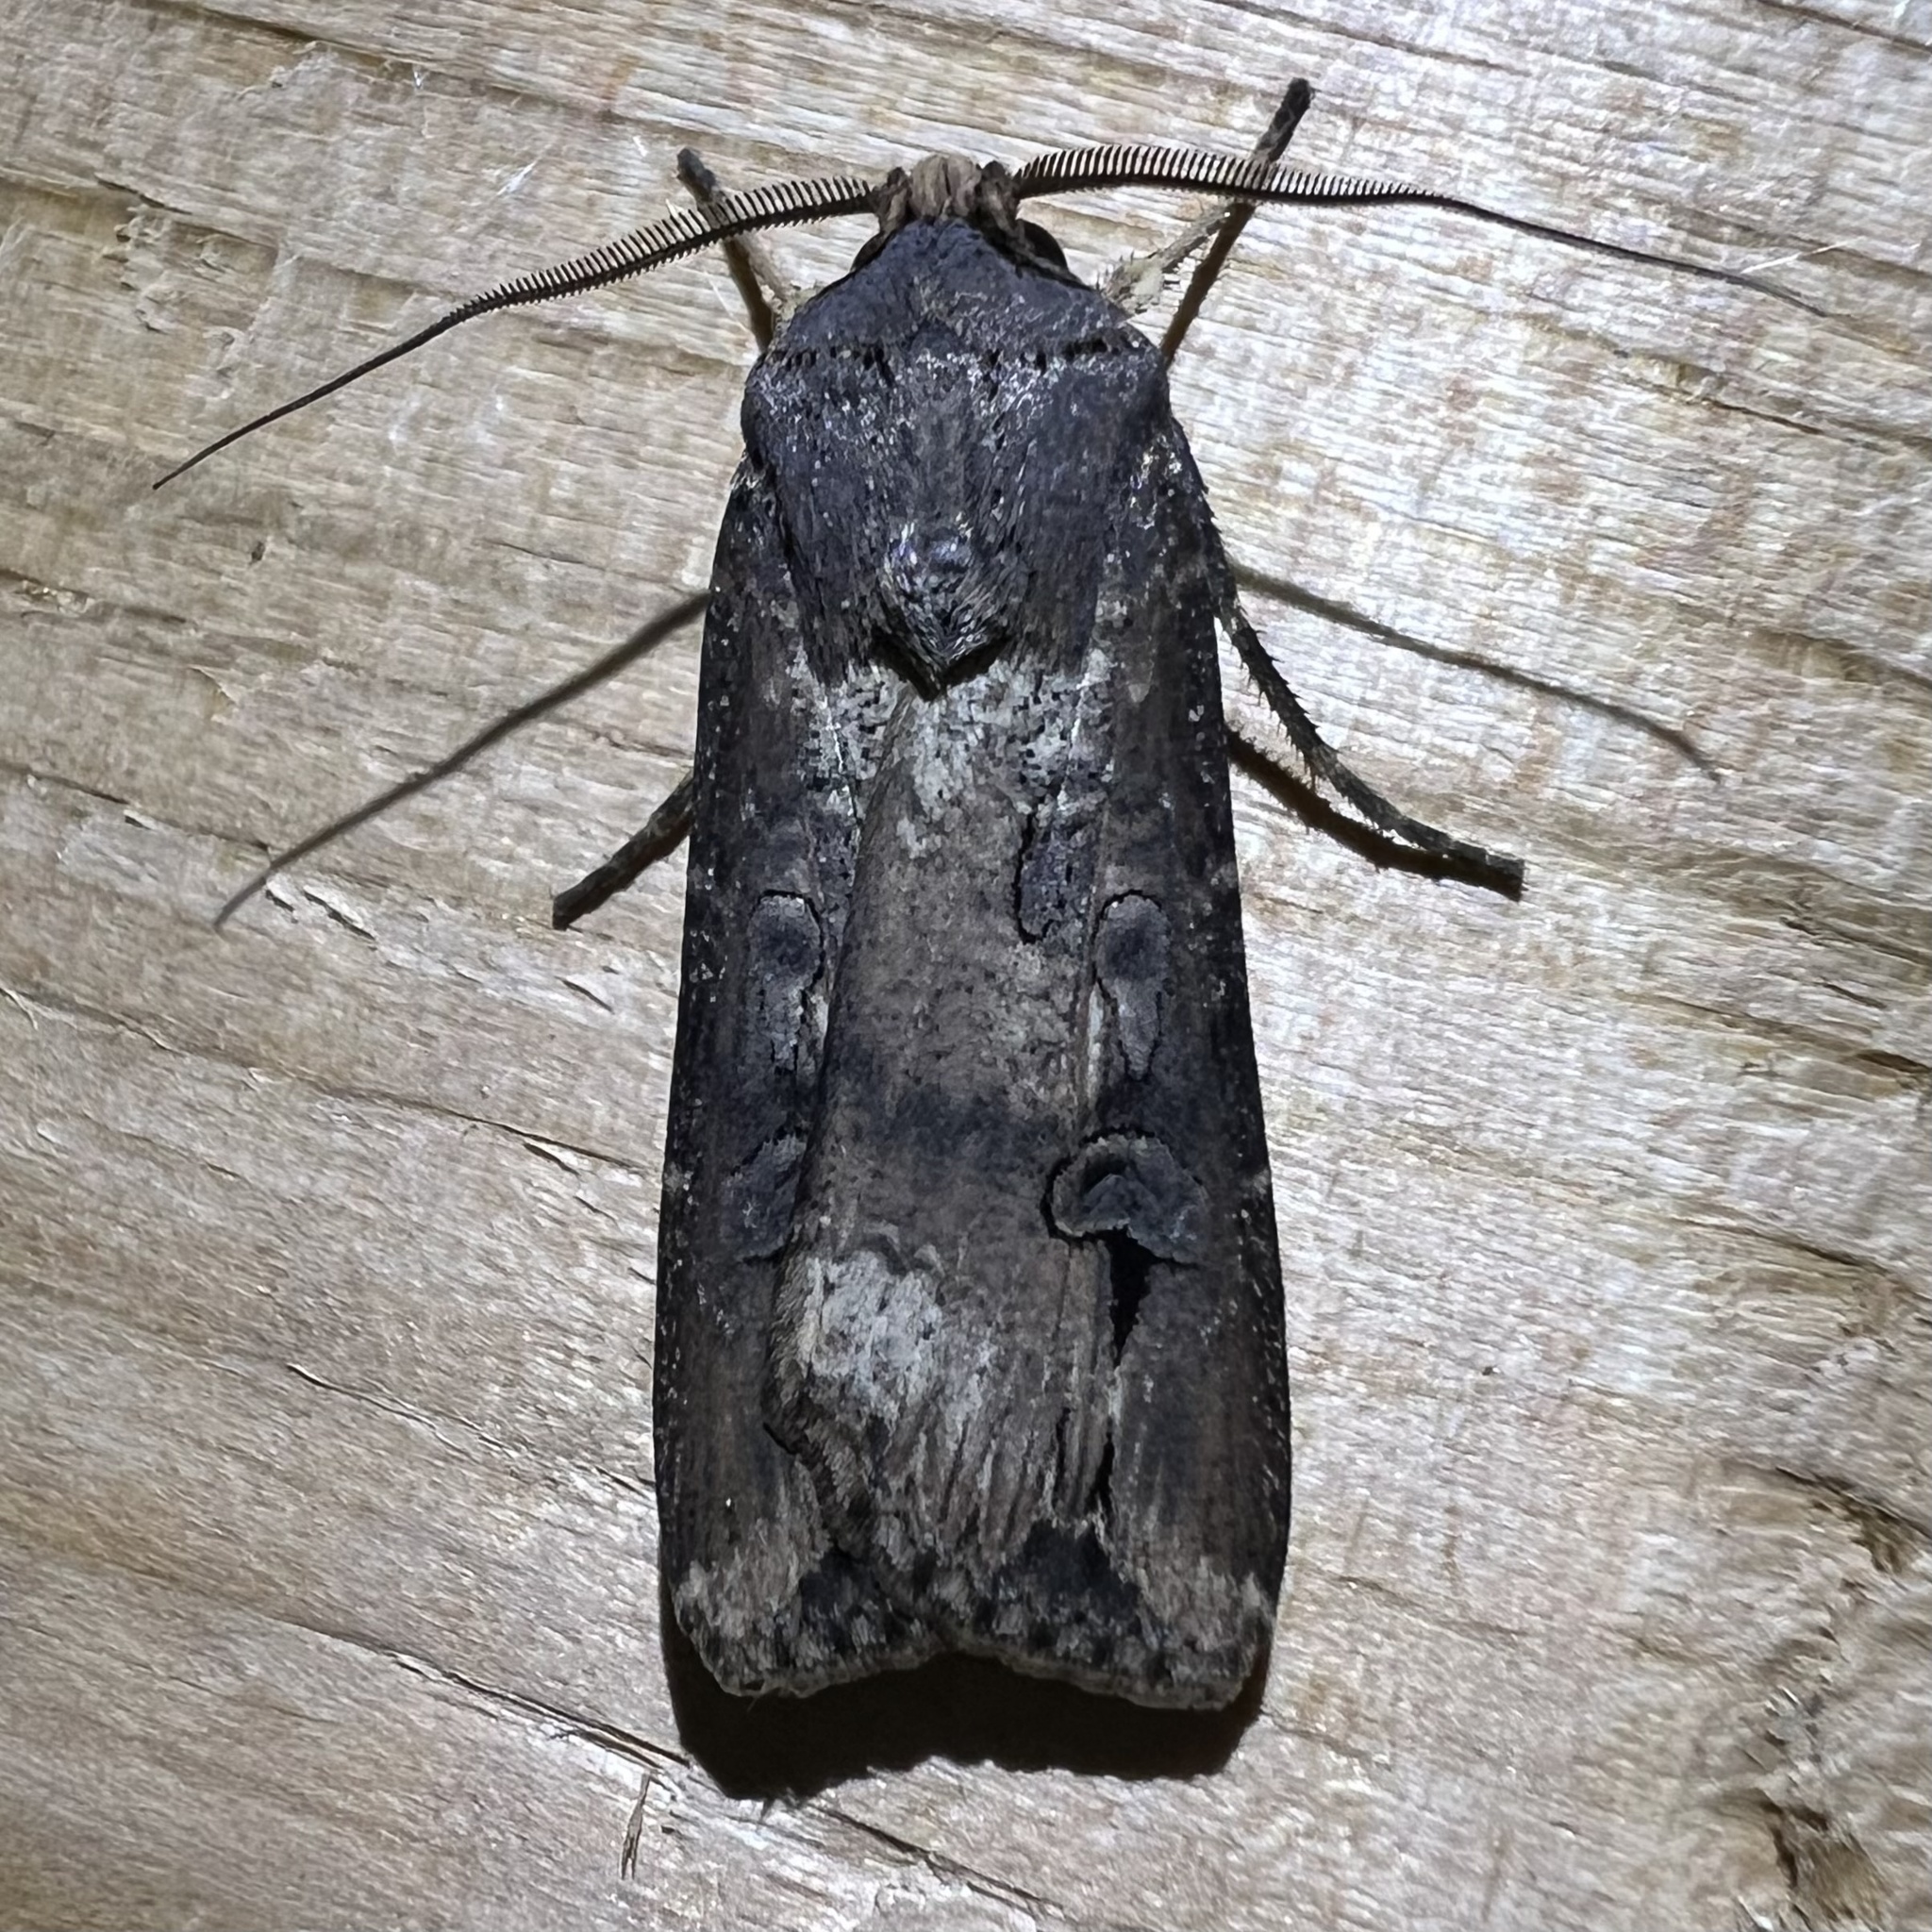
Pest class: cutworms